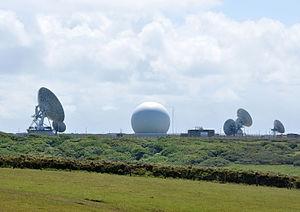
GCHQ Bude, également connu sous le nom de GCHQ Composite Signals Organisation Station Morwenstow, abrégé à GCHQ CSO Morwenstow, est une station terrestre et un centre d'écoute par satellite du gouvernement britannique situés sur la côte nord des Cornouailles au camp Cleave, entre les petits villages de Morwenstow et Coombe. Il est exploité par le service britannique de renseignement d'origine électromagnétique, officiellement connu sous le nom de Government Communications Headquarters, en abrégé GCHQ. Il est situé sur une partie du site de l'ancien aérodrome RAF Cleave de la Seconde Guerre mondiale.